Question: Please indicate a possible affordance area of the fork that can be used for holding
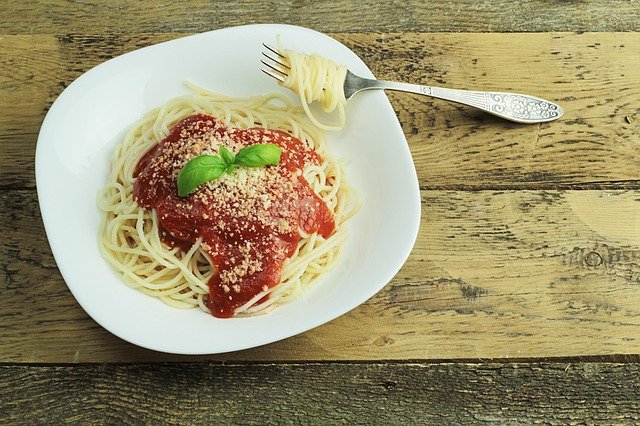
Answer: [435.5, 83.5, 560.5, 116.5]